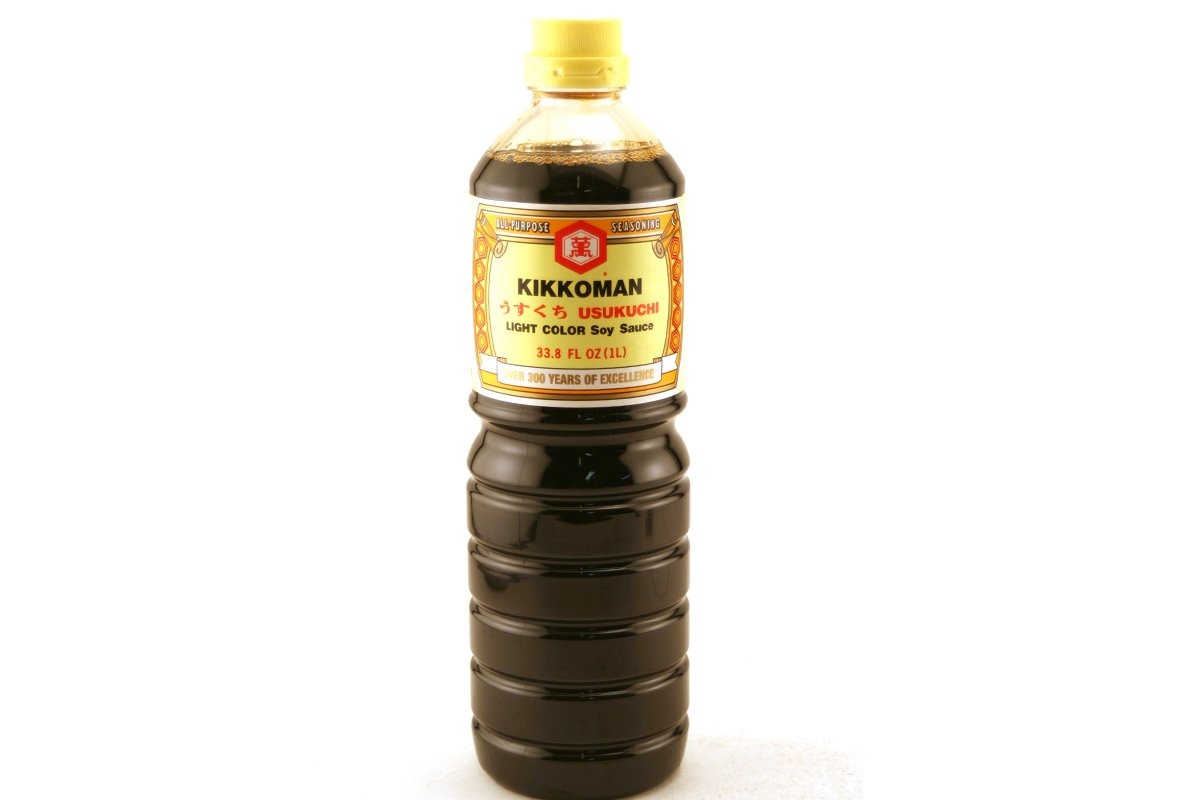
Item Name: Usukuchi (Light Color Soy Sauce) - 33.8fl Oz (Pack of 1)
Bullet Point 1: Authentic Flavor: Experience the subtle, savory taste of traditional Japanese cuisine with Usukuchi (Light Color) Soy Sauce, Versatile Usage: Perfect for seasoning, marinating, and dipping, adding depth and umami to a wide range of dishes.
Bullet Point 2: Lighter Alternative: With a milder flavor and lower sodium content than regular soy sauce, it enhances without overpowering, Premium Quality: Made from high-quality soybeans and wheat, fermented to perfection for an authentic taste.
Bullet Point 3: Gluten-Free: Suitable for those with gluten sensitivities, ensuring everyone can enjoy its delicious flavor, Large Capacity: Each pack contains 33.8fl oz (1L) of soy sauce, ideal for households and culinary professionals.
Bullet Point 4: Resealable Bottle: Designed for convenience, the bottle features a secure cap for easy pouring and storage, Preservative-Free: Crafted without artificial additives or preservatives, ensuring pure, natural flavor.
Bullet Point 5: Trusted Brand: Usukuchi Soy Sauce is a staple in Japanese kitchens, trusted for its quality and flavor, Enhance Your Cooking: Elevate your dishes with the authentic taste and versatility of Usukuchi Soy Sauce.
Value: 33.8
Unit: Fl Oz

Price: 17.99